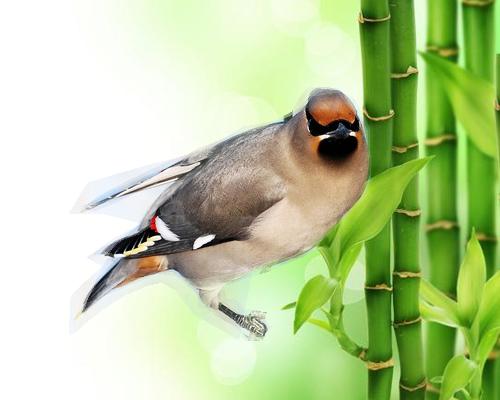
Bird species: Bohemian_Waxwing
Bird type: landbird
Background: land